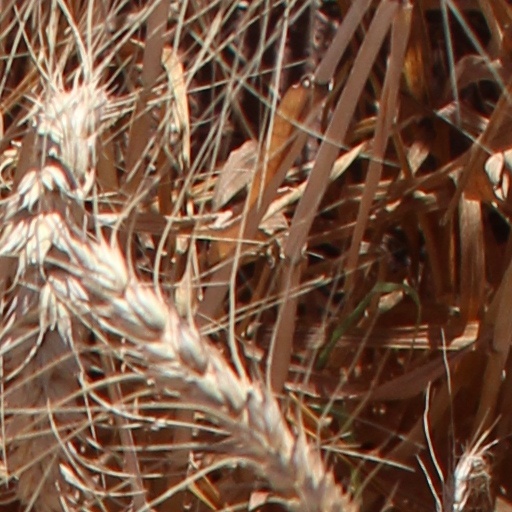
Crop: wheat